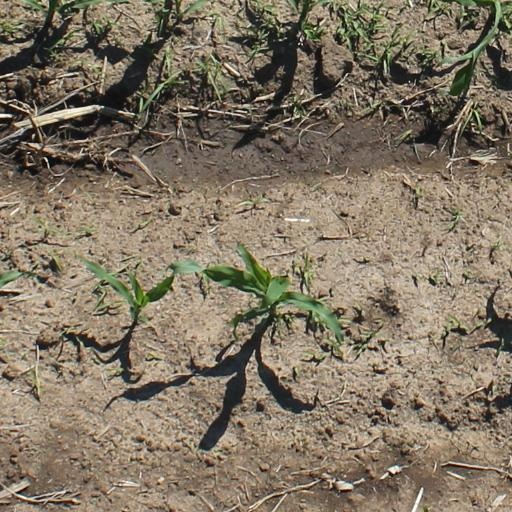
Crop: maize; corn